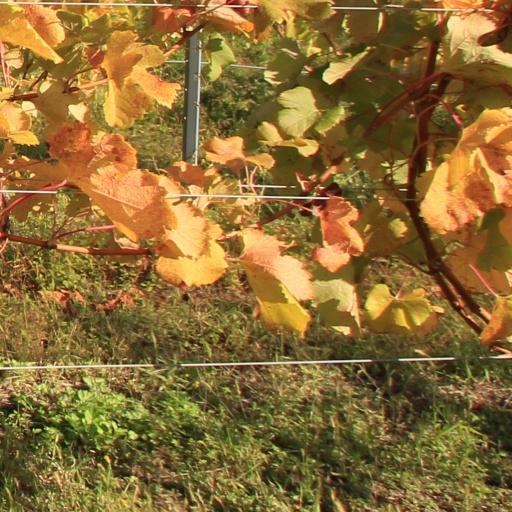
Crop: grape